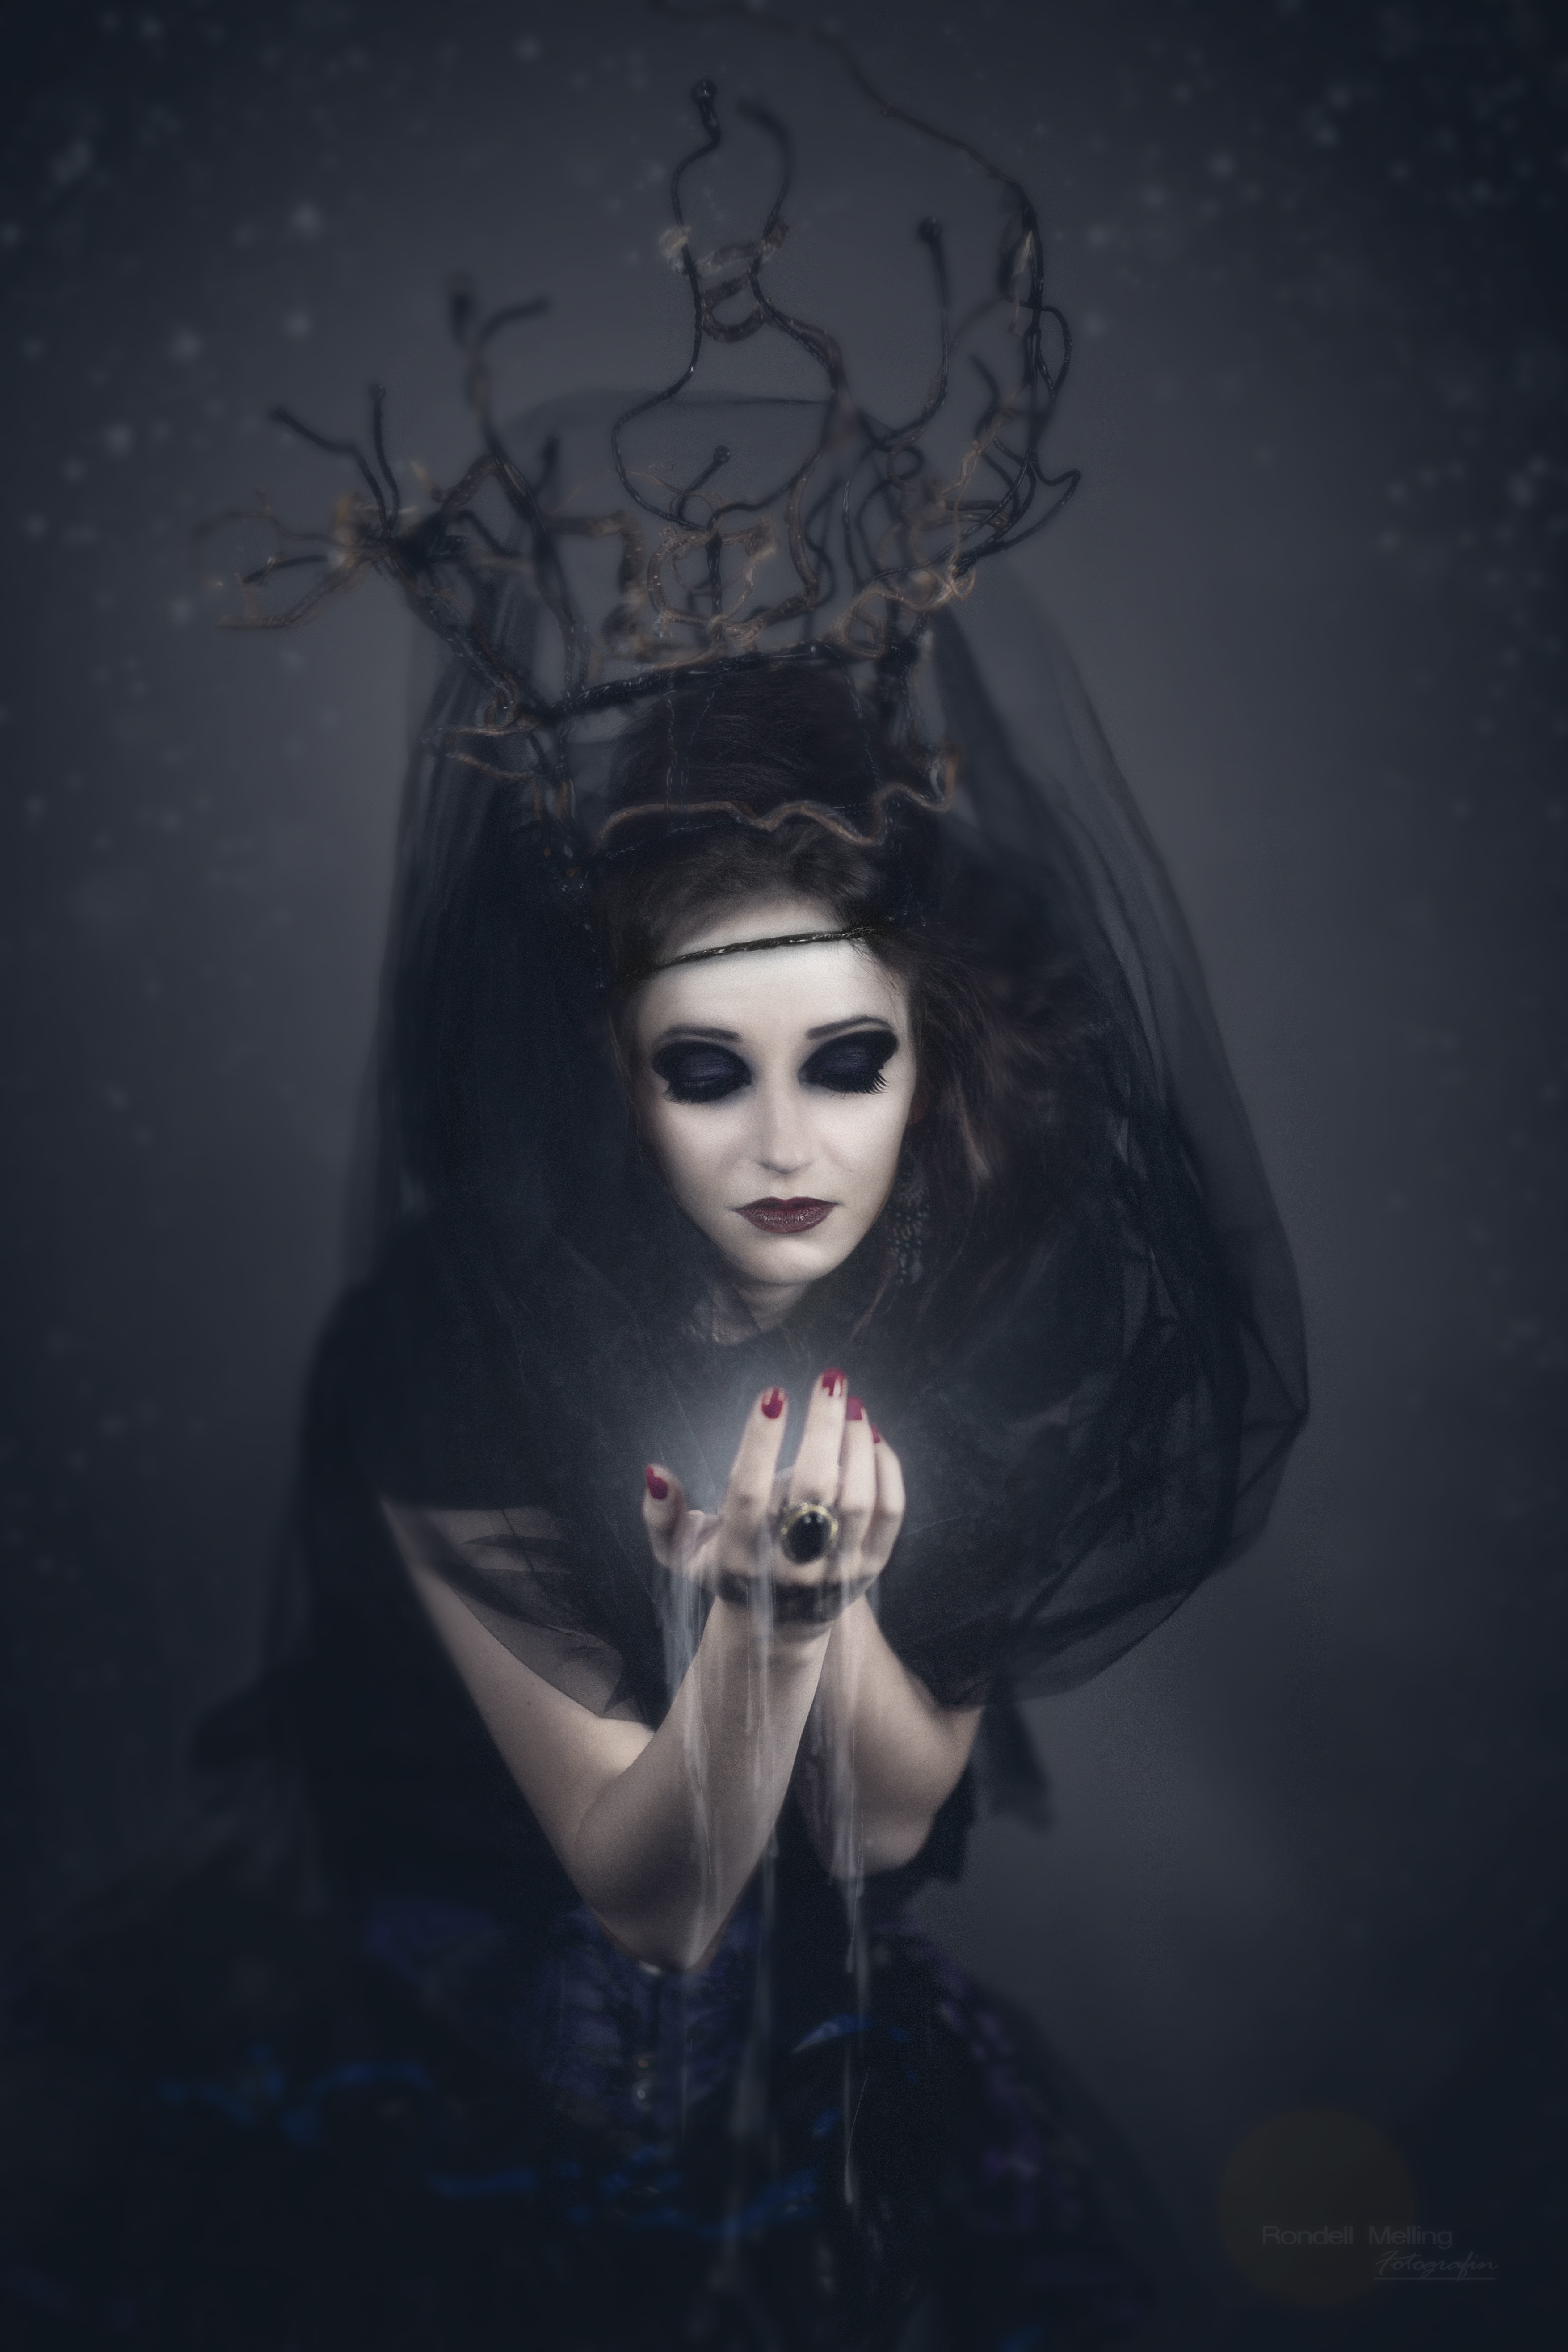
rock, girl, woman, halloween, darkness, cemetery, black, eyes, illustration, lips, vampire, veil, fairy tales, the witch, sorceress, fictional character, gotish, coffins